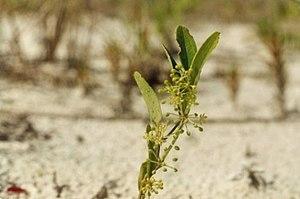
Smilax campestris est une plante monocotylédone appartenant au genre Smilax, qui fait lui-même partie de l’ordre des Liliales et de la famille des Smilacacées.